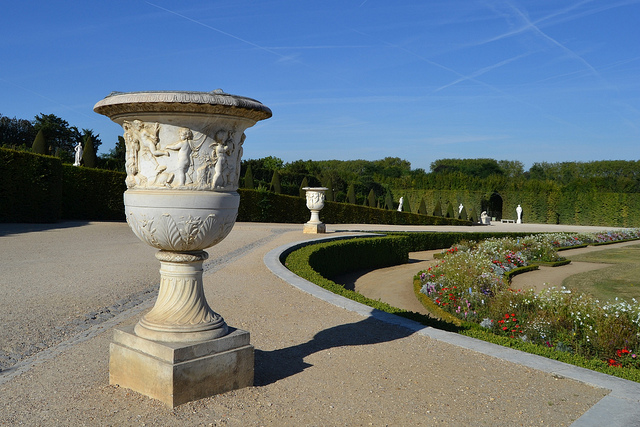
user: Given an image and a question. Answer the question in a short answer. Question: What is that urn made of? Short Answer:
assistant: cemet